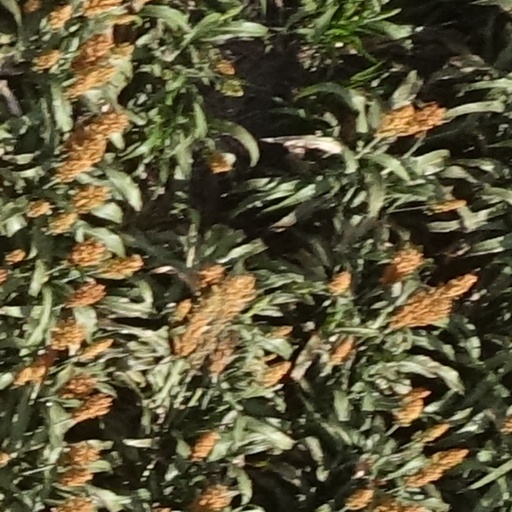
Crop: sorghum